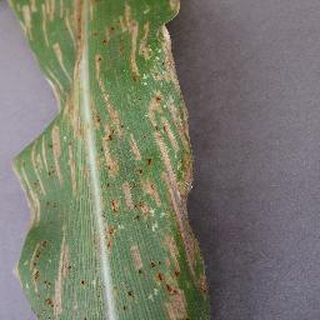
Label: corn_northern_leaf_blight